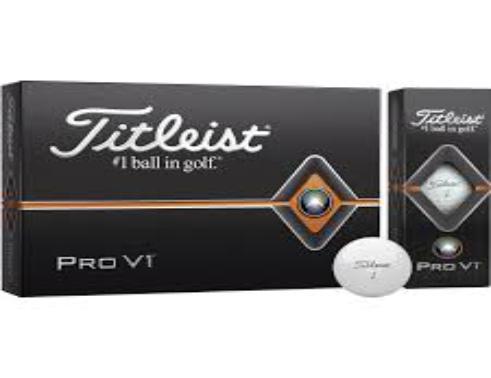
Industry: Sports